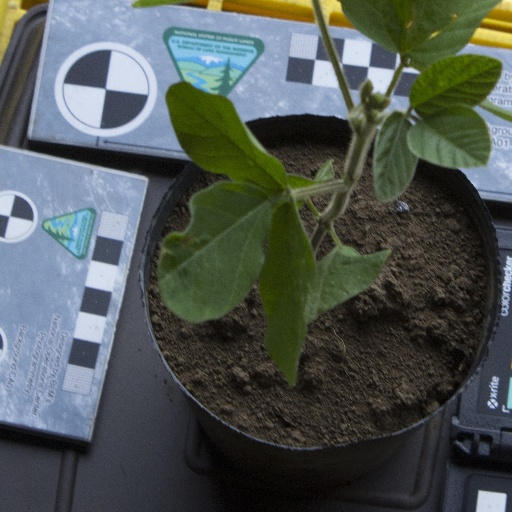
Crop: soybean